Giulio Andreotti

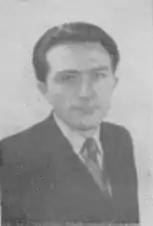
Andreotti in 1946

Andreotti did not shine at his school and started work in a tax office while studying law at the University of Rome. In this period he became a member of the Italian Catholic Federation of University Students (FUCI), the only non-fascist youth organization which was allowed by the regime of Benito Mussolini. Its members included many of the future leaders of Christian Democracy.